Stone Arch Underpass

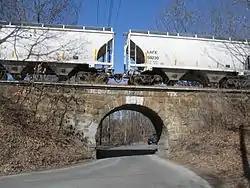

The Stone Arch Underpass is a historic stone arch bridge spanning Glen Road in Lebanon, New Hampshire. Built about 1848, it carried the Boston and Maine Railroad's former Northern Line. It is one of a small number of 19th-century stone arch bridges in the state, and the only one known in central western New Hampshire. The bridge was listed on the National Register of Historic Places in 1985. The railroad right-of-way has been functionally abandoned, and the bridge may become part of a continuation of the Northern Rail Trail.